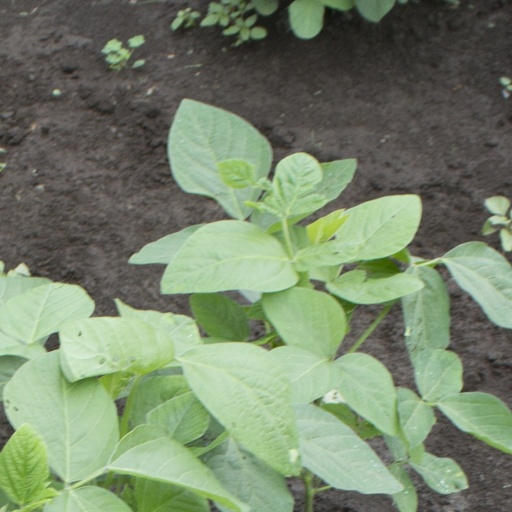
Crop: soybean